Sulfadimethoxine

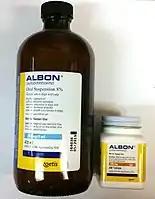
Suspension and bottle of pills of sulfadimethoxine, sold under the trade name Albon.

Sulfadimethoxine, like all sulfonamides, diffuses easily when it is in its unionized, lipid-soluble form, and easily reaches many tissues. The relative amounts are determined by both its pKa and by the pH of each tissue. Therefore, levels tend to be higher in less acidic tissue and body fluids or in diseased tissues having high concentrations of leucocytes. Its ability to bind to plasma proteins is very high, leading sulfadimethoxine to maintain higher blood levels than most other long-acting sulfonamides. Comparatively low doses can give rapid and sustained therapeutic blood levels. Most animals for which sulfadimethoxine is marketed acetylate sulfadimethoxine in the liver to form acetylsulfadimethoxine, which is secreted in the bile. Dogs are the exception; since they are unable to acetylate sulfonamides, they excrete sulfadimethoxine mostly unchanged in the urine. Their inability to transform sulfadimethoxine also makes dogs more susceptible to negative side effects.